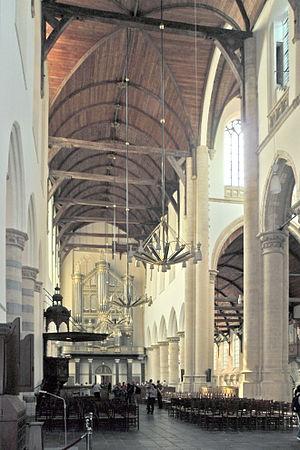
Cornelis Boscoop ou Cornelius Buschop, né avant 1531 et décédé en octobre 1573 à Amsterdam, est un organiste et compositeur néerlandais.
La vieille église est une église néerlandaise du XIIIᵉ siècle de style gothique se situant à Delft aux Pays-Bas.
Gilles Joye est un poète, chanteur et compositeur flamand de l'école franco-flamande de musique de la Renaissance, et plus précisément de la première phase de cette école, appelée aussi école bourguignonne. Il est connu pour ses chants, qui se distinguent par leur style lyrique et gracieux.